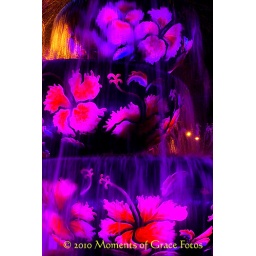
A purple and magenta water fountain in downtown Kuala Lumpur depicting the hibiscus, the national flower of Malaysia